Freedom of the press

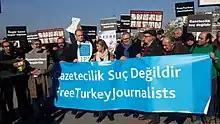
Turkish journalists protesting imprisonment of their colleagues on Human Rights Day, 2016

In 1933, freedom of the press was suppressed in Nazi Germany by the Reichstag Fire Decree of President Paul von Hindenburg, just as Adolf Hitler was coming to power. Hitler suppressed freedom of the press through Joseph Goebbels' Ministry of Public Enlightenment and Propaganda. The Ministry acted as a central control point for all media, issuing orders as to what stories could be run and what stories would be suppressed. Anyone involved in the film industry, from directors to the lowliest assistant, had to sign an oath of loyalty to the Nazi Party due to the opinion-changing power Goebbels perceived movies to have; Goebbels himself maintained some personal control over every single film made in Nazi Europe. Journalists who crossed the Propaganda Ministry were routinely imprisoned.